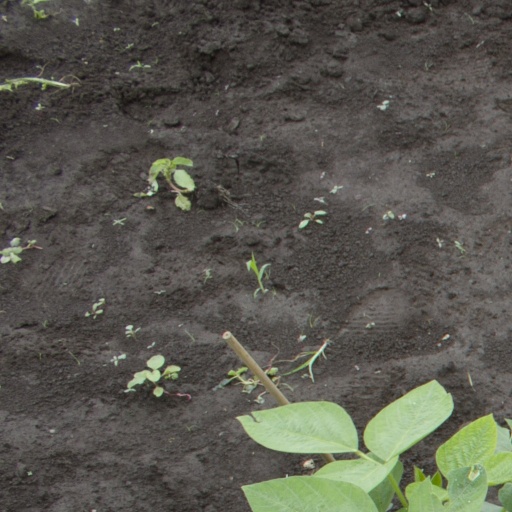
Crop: soybean